Karl von Varnbüler und zu Hemmingen

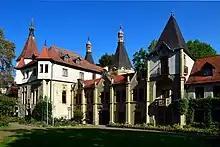
Schloss Hemmingen

From 1838 to 1839, he was an Assessor at the Württemberg district government in Ludwigsburg before dedicating himself to the management of his estates, becoming regarded as one of the best farmers in the Kingdom of Württemberg. Varnbüler served as was chairman of the Agricultural Association in the Oberamt Leonberg. In 1849, he inherited a machine factory in Vienna from his father-in-law, Baron von Süsskind.